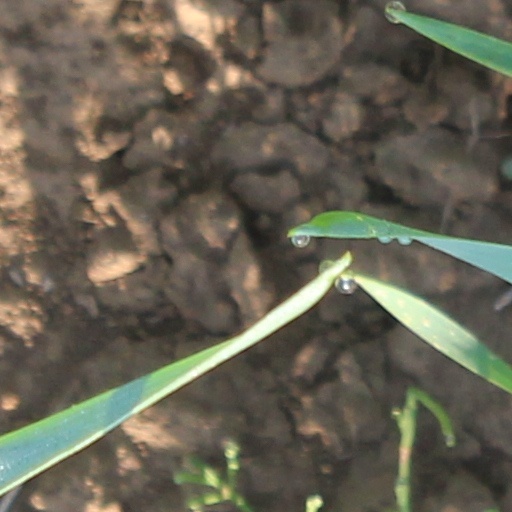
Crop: wheat